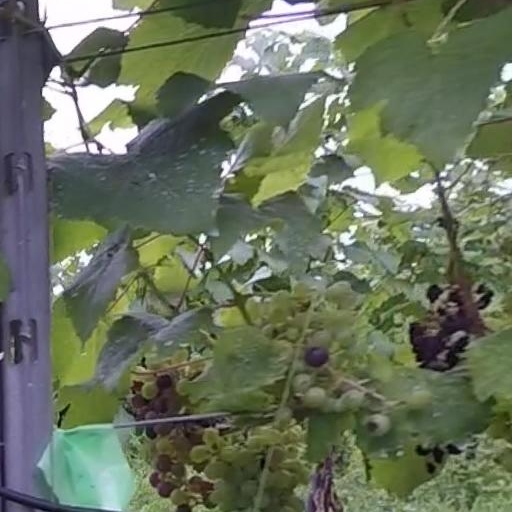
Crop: grape